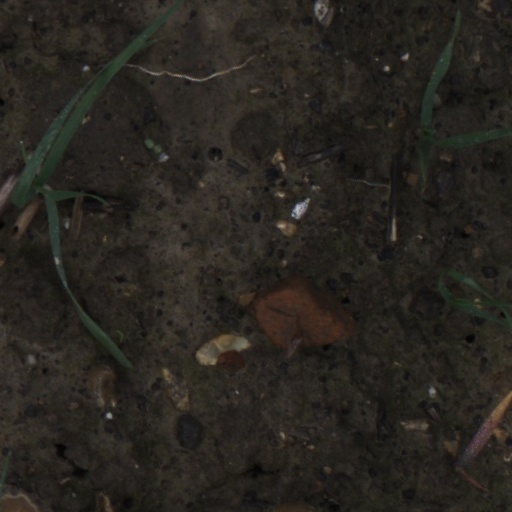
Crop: wheat